Collectible card game

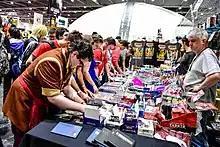
Convention attendees browsing collectible card game cards at MCM London Comic Con May 2015

By February 1998, one out of every two CCGs sold was "Magic: the Gathering". Only 7 new CCGs were introduced that year, all but two being Wizards of the Coast product. "C-23", "Doomtown", "", "Legend of the Burning Sands" and "" were those five, and only "Doomtown" met with better than average reviews before its run was terminated and the rights returned to Alderac. "C-23", "Hercules", and "Xena" were all a part of a new simplified CCG system Wizards had created for beginners. Called the ARC System, it had four distinct types of cards: Resource, Character, Combat, and Action. The system also utilized the popular "tapping" mechanic of "Magic: The Gathering". This system was abandoned shortly afterward.